Krýsuvík

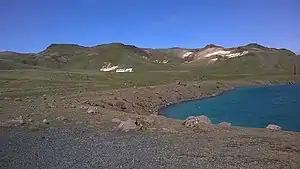
Grænavatn, Krýsuvíkurskóli, Sveifluháls with geothermal areas

Krýsuvík (also Krísuvík, both pronounced in Icelandic) is an area in Southwest Iceland at about 35 km from Reykjavík.